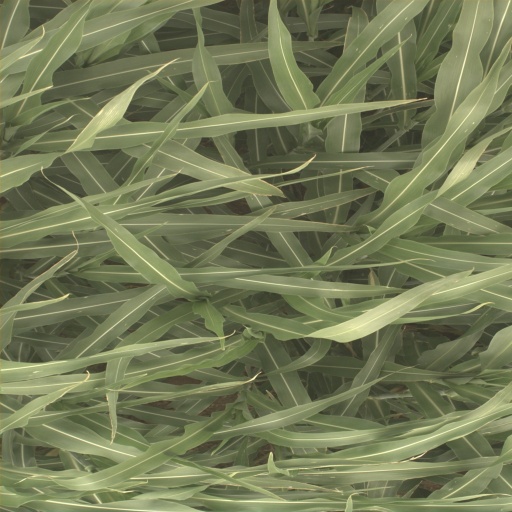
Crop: sorghum